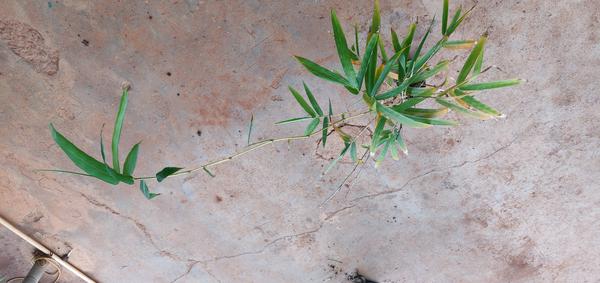
Plant: Bamboo